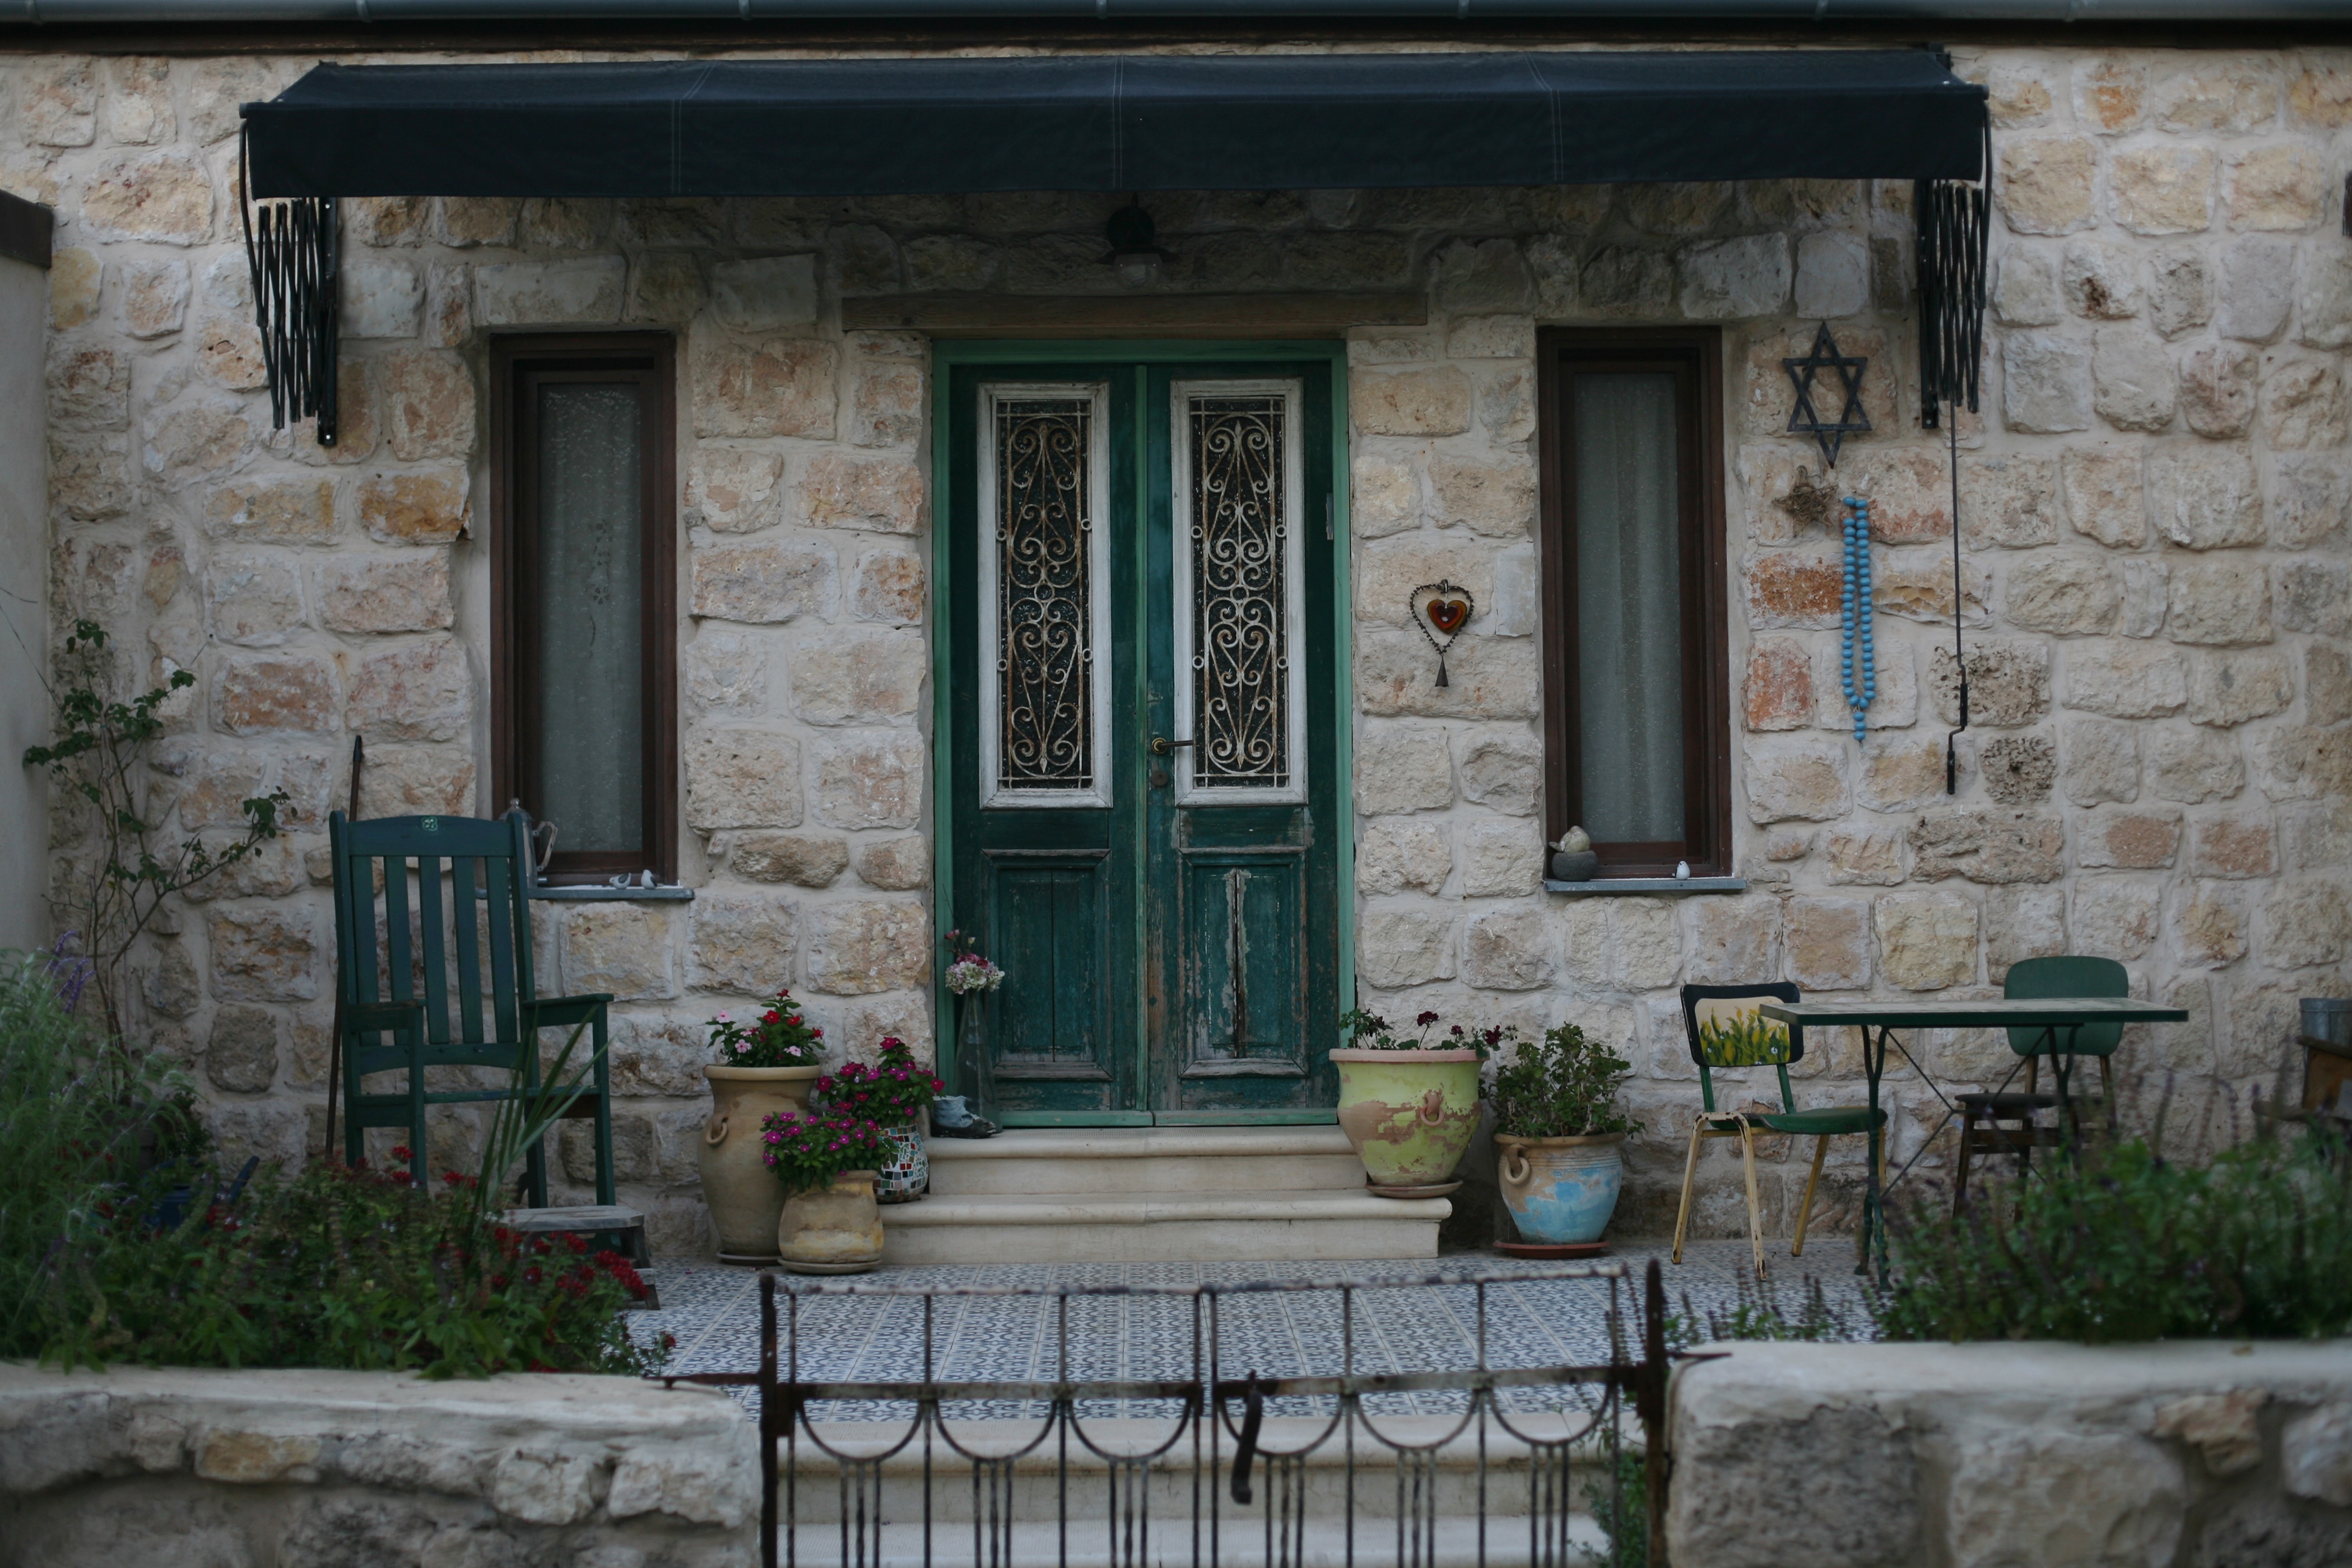
mansion, house, window, building, home, stone, porch, cottage, facade, door, interior design, courtyard, estate, ancient history